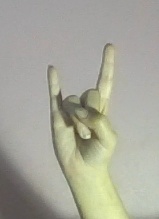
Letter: la